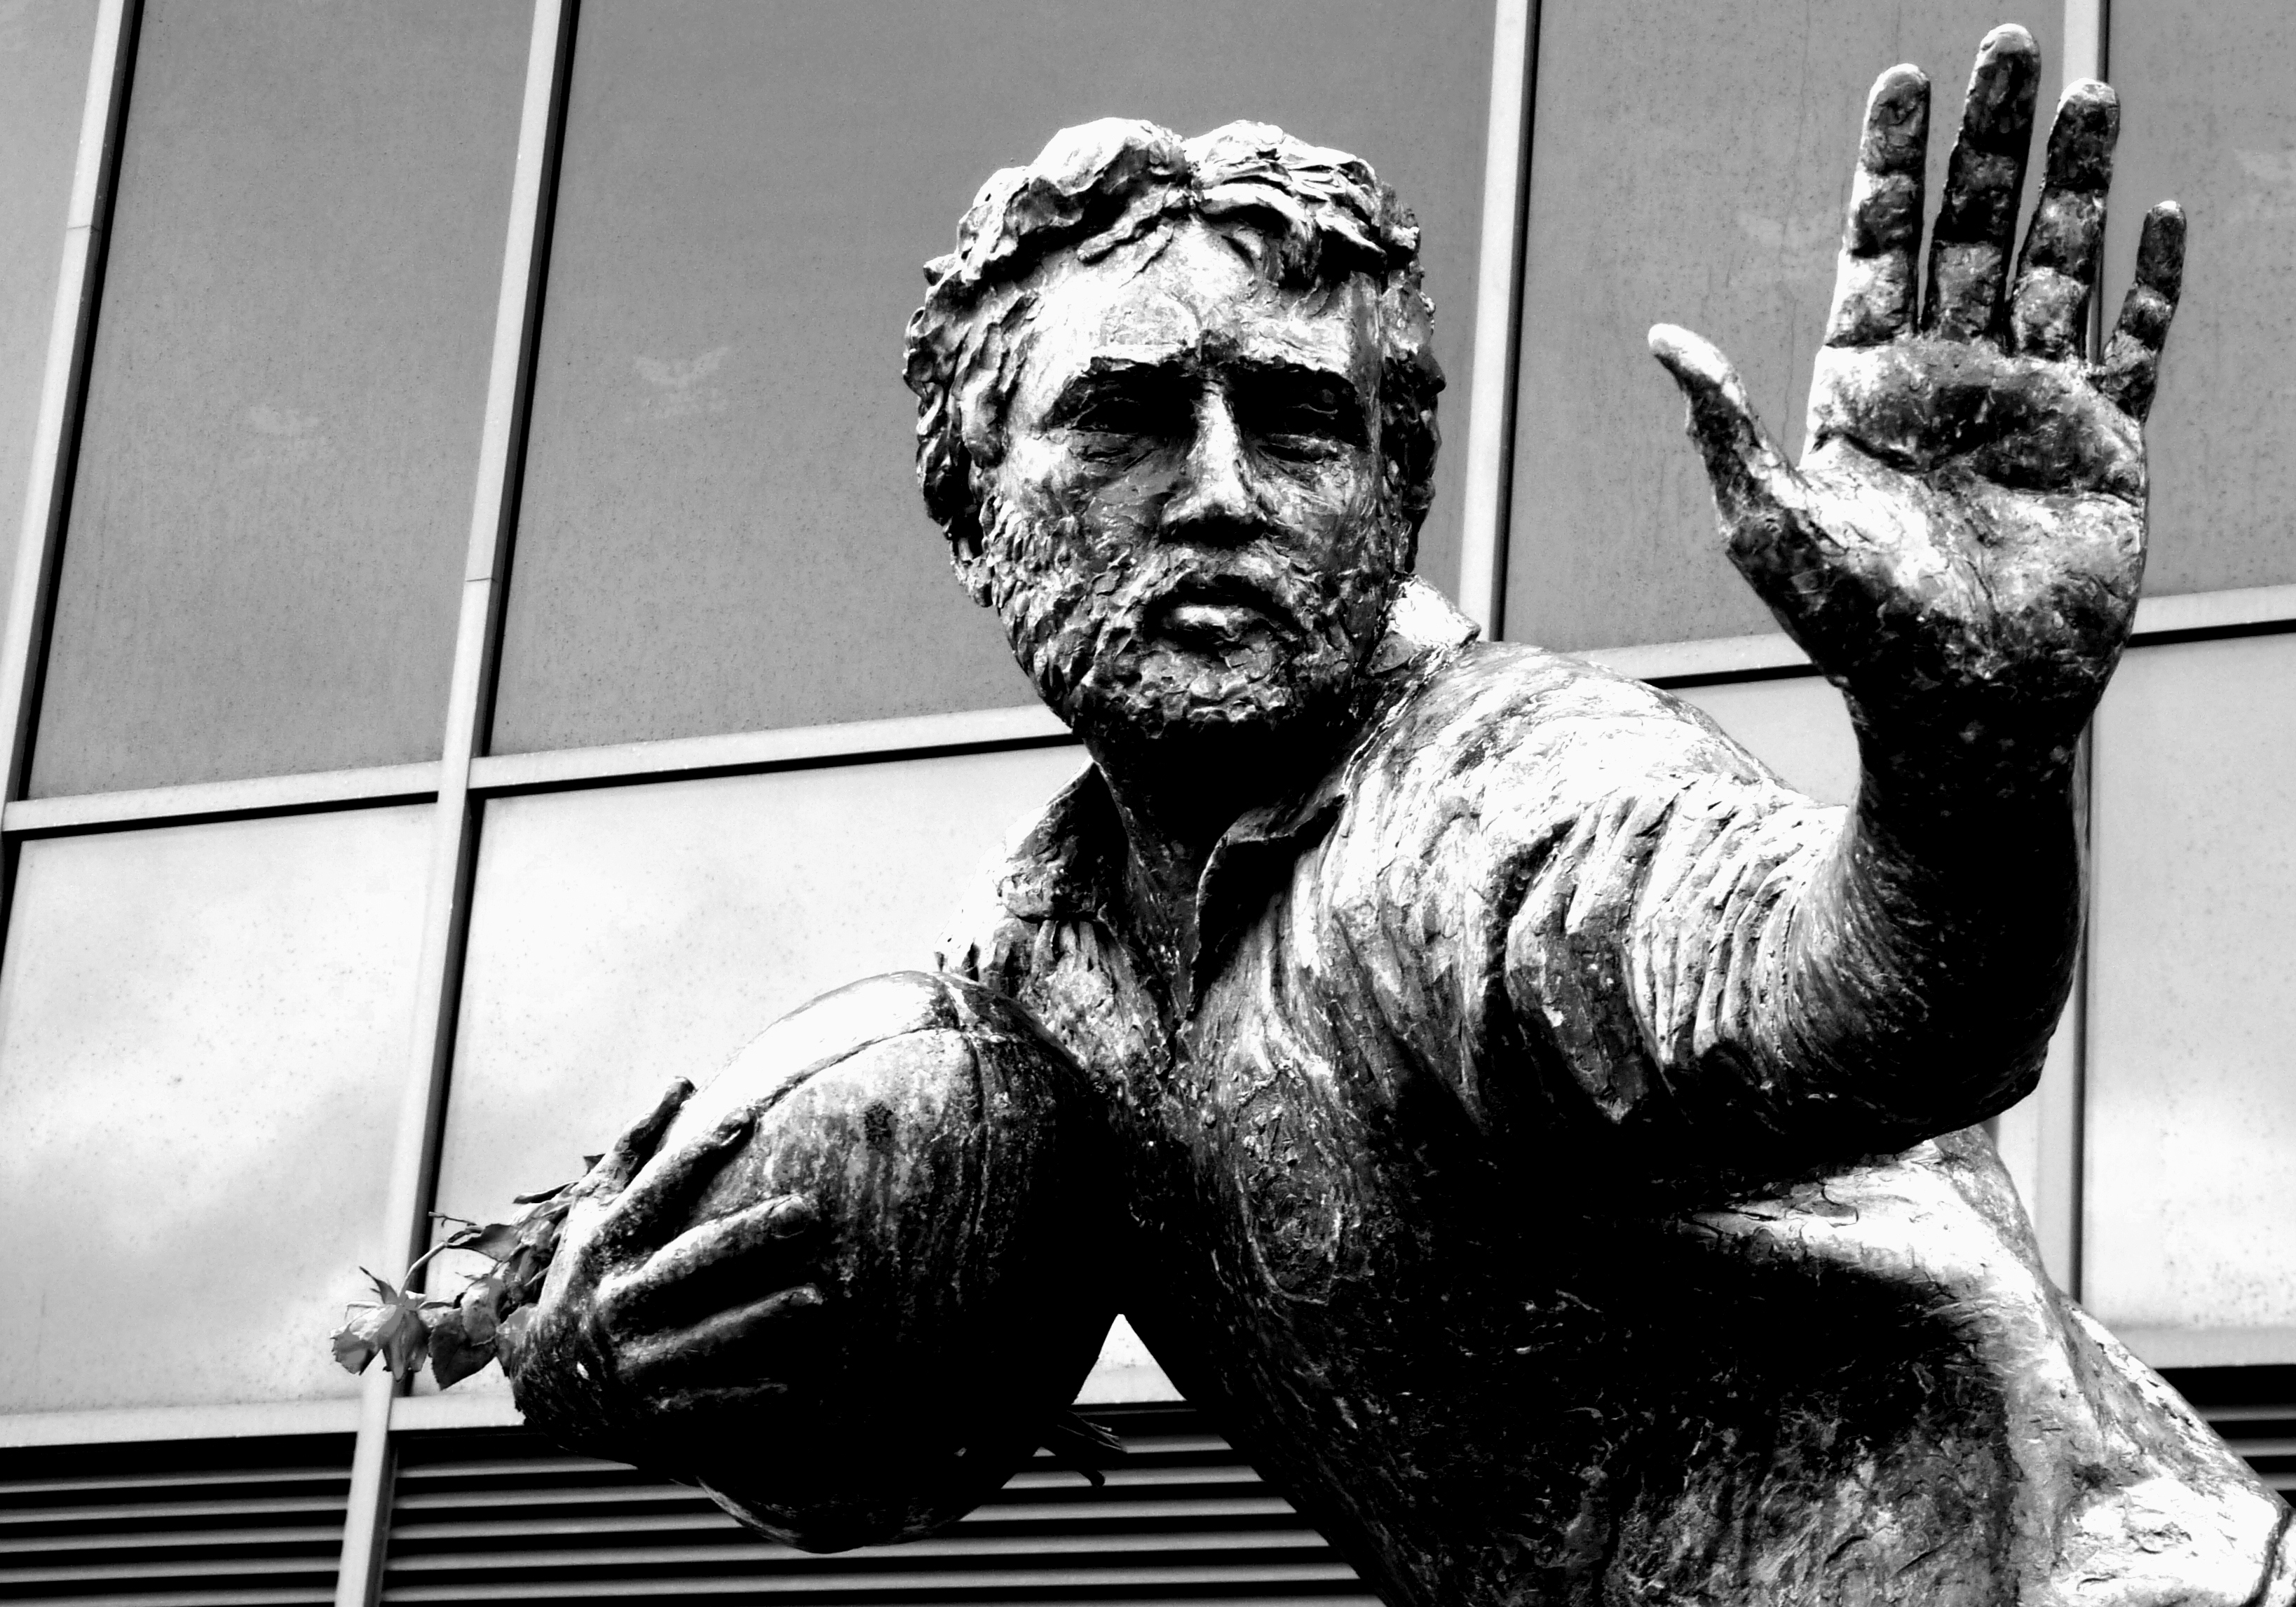
black and white, white, photography, ray, statue, black, monochrome, player, artwork, rugby, sculpture, wales, art, figure, gravel, welsh, dailyshoot, anawesomeshot, llanelli, parcyscarlet, monochrome photography